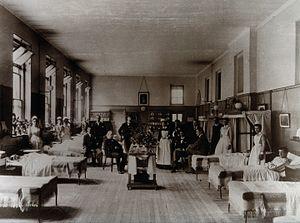
Un hôpital pavillonnaire est un type d'organisation fonctionnelle et spatiale des centres hospitaliers apparu au XVIIIᵉ siècle, et qui s'est largement répandu au XIXᵉ. Le principe était de répartir les différentes unités fonctionnelles ou les différents services hospitaliers dans plusieurs bâtiments appelés « pavillons ». Cette disposition qui favorise le renouvellement et la circulation de l'air permettait en outre d'isoler les secteurs et les pathologies, répondant ainsi aux préoccupations hygiénistes nées des progrès de la médecine.